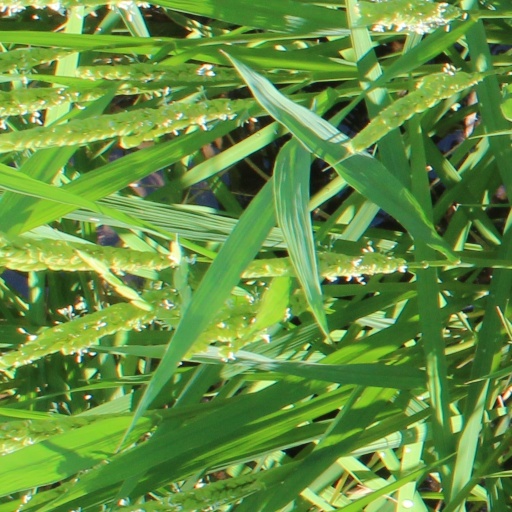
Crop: rice